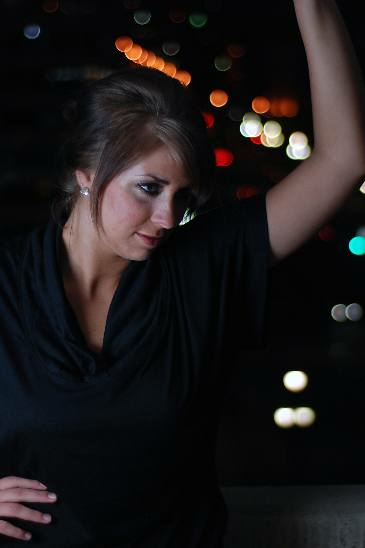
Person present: Yes